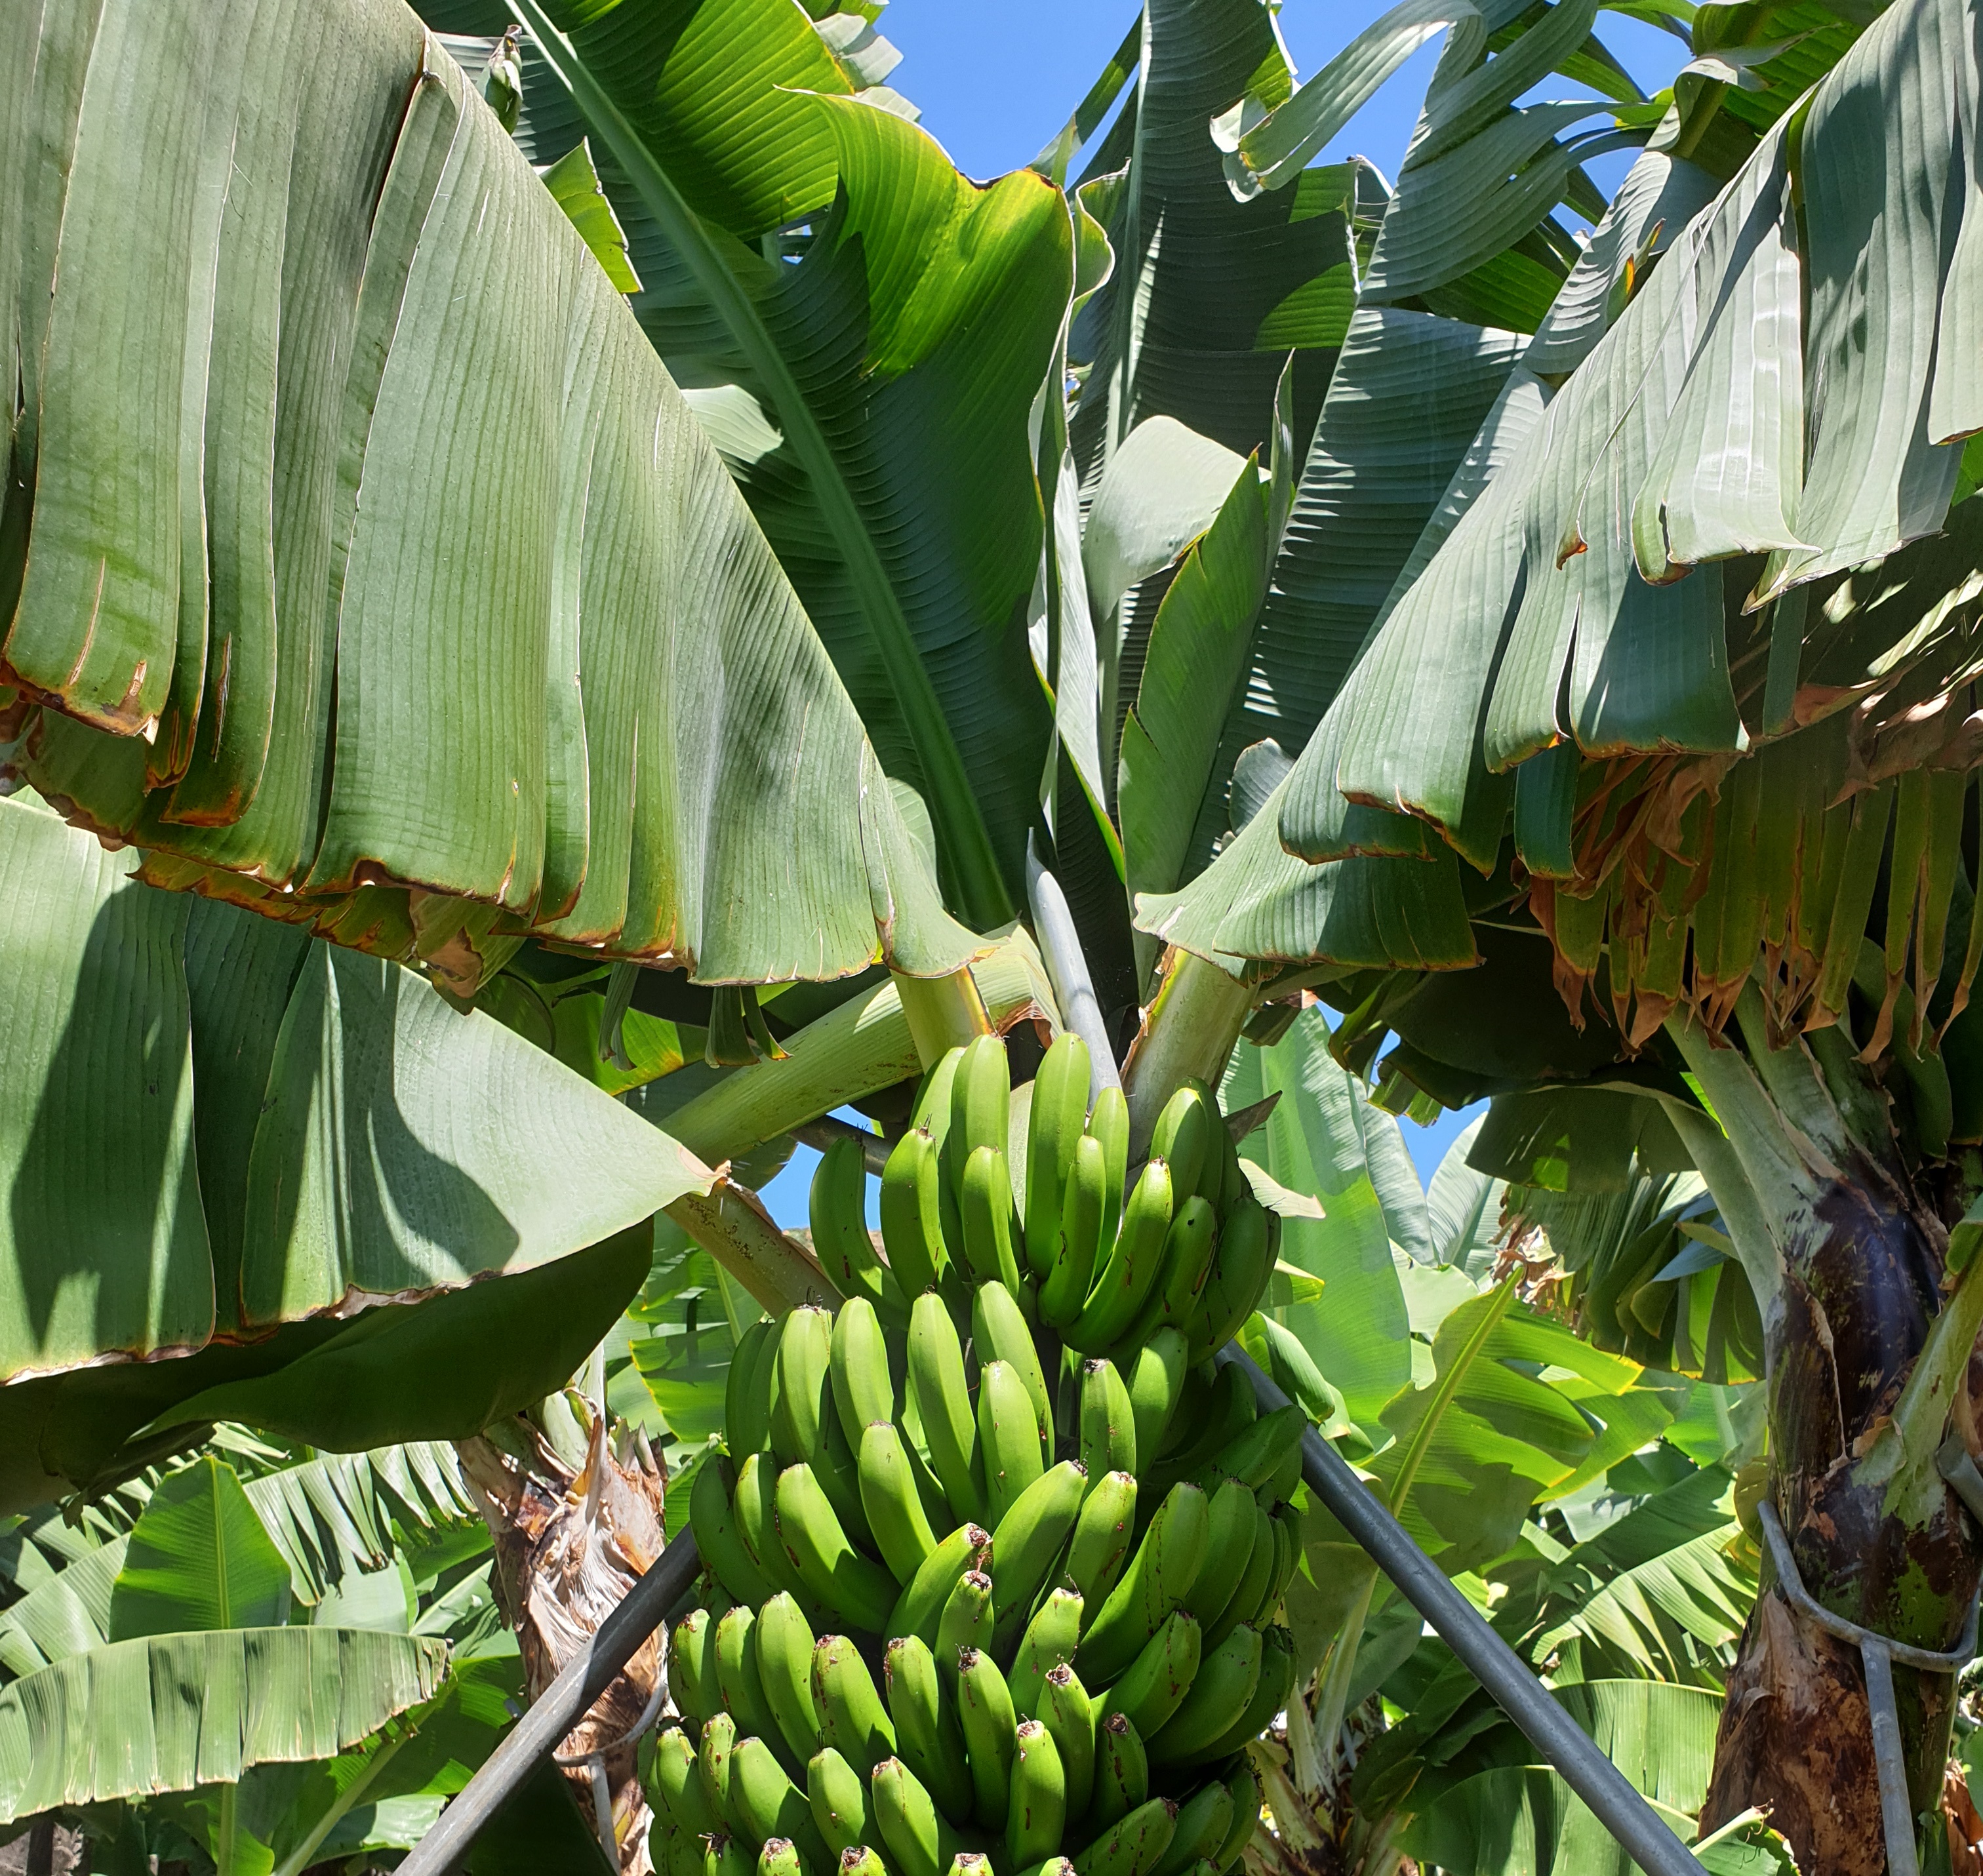
Label: Keep